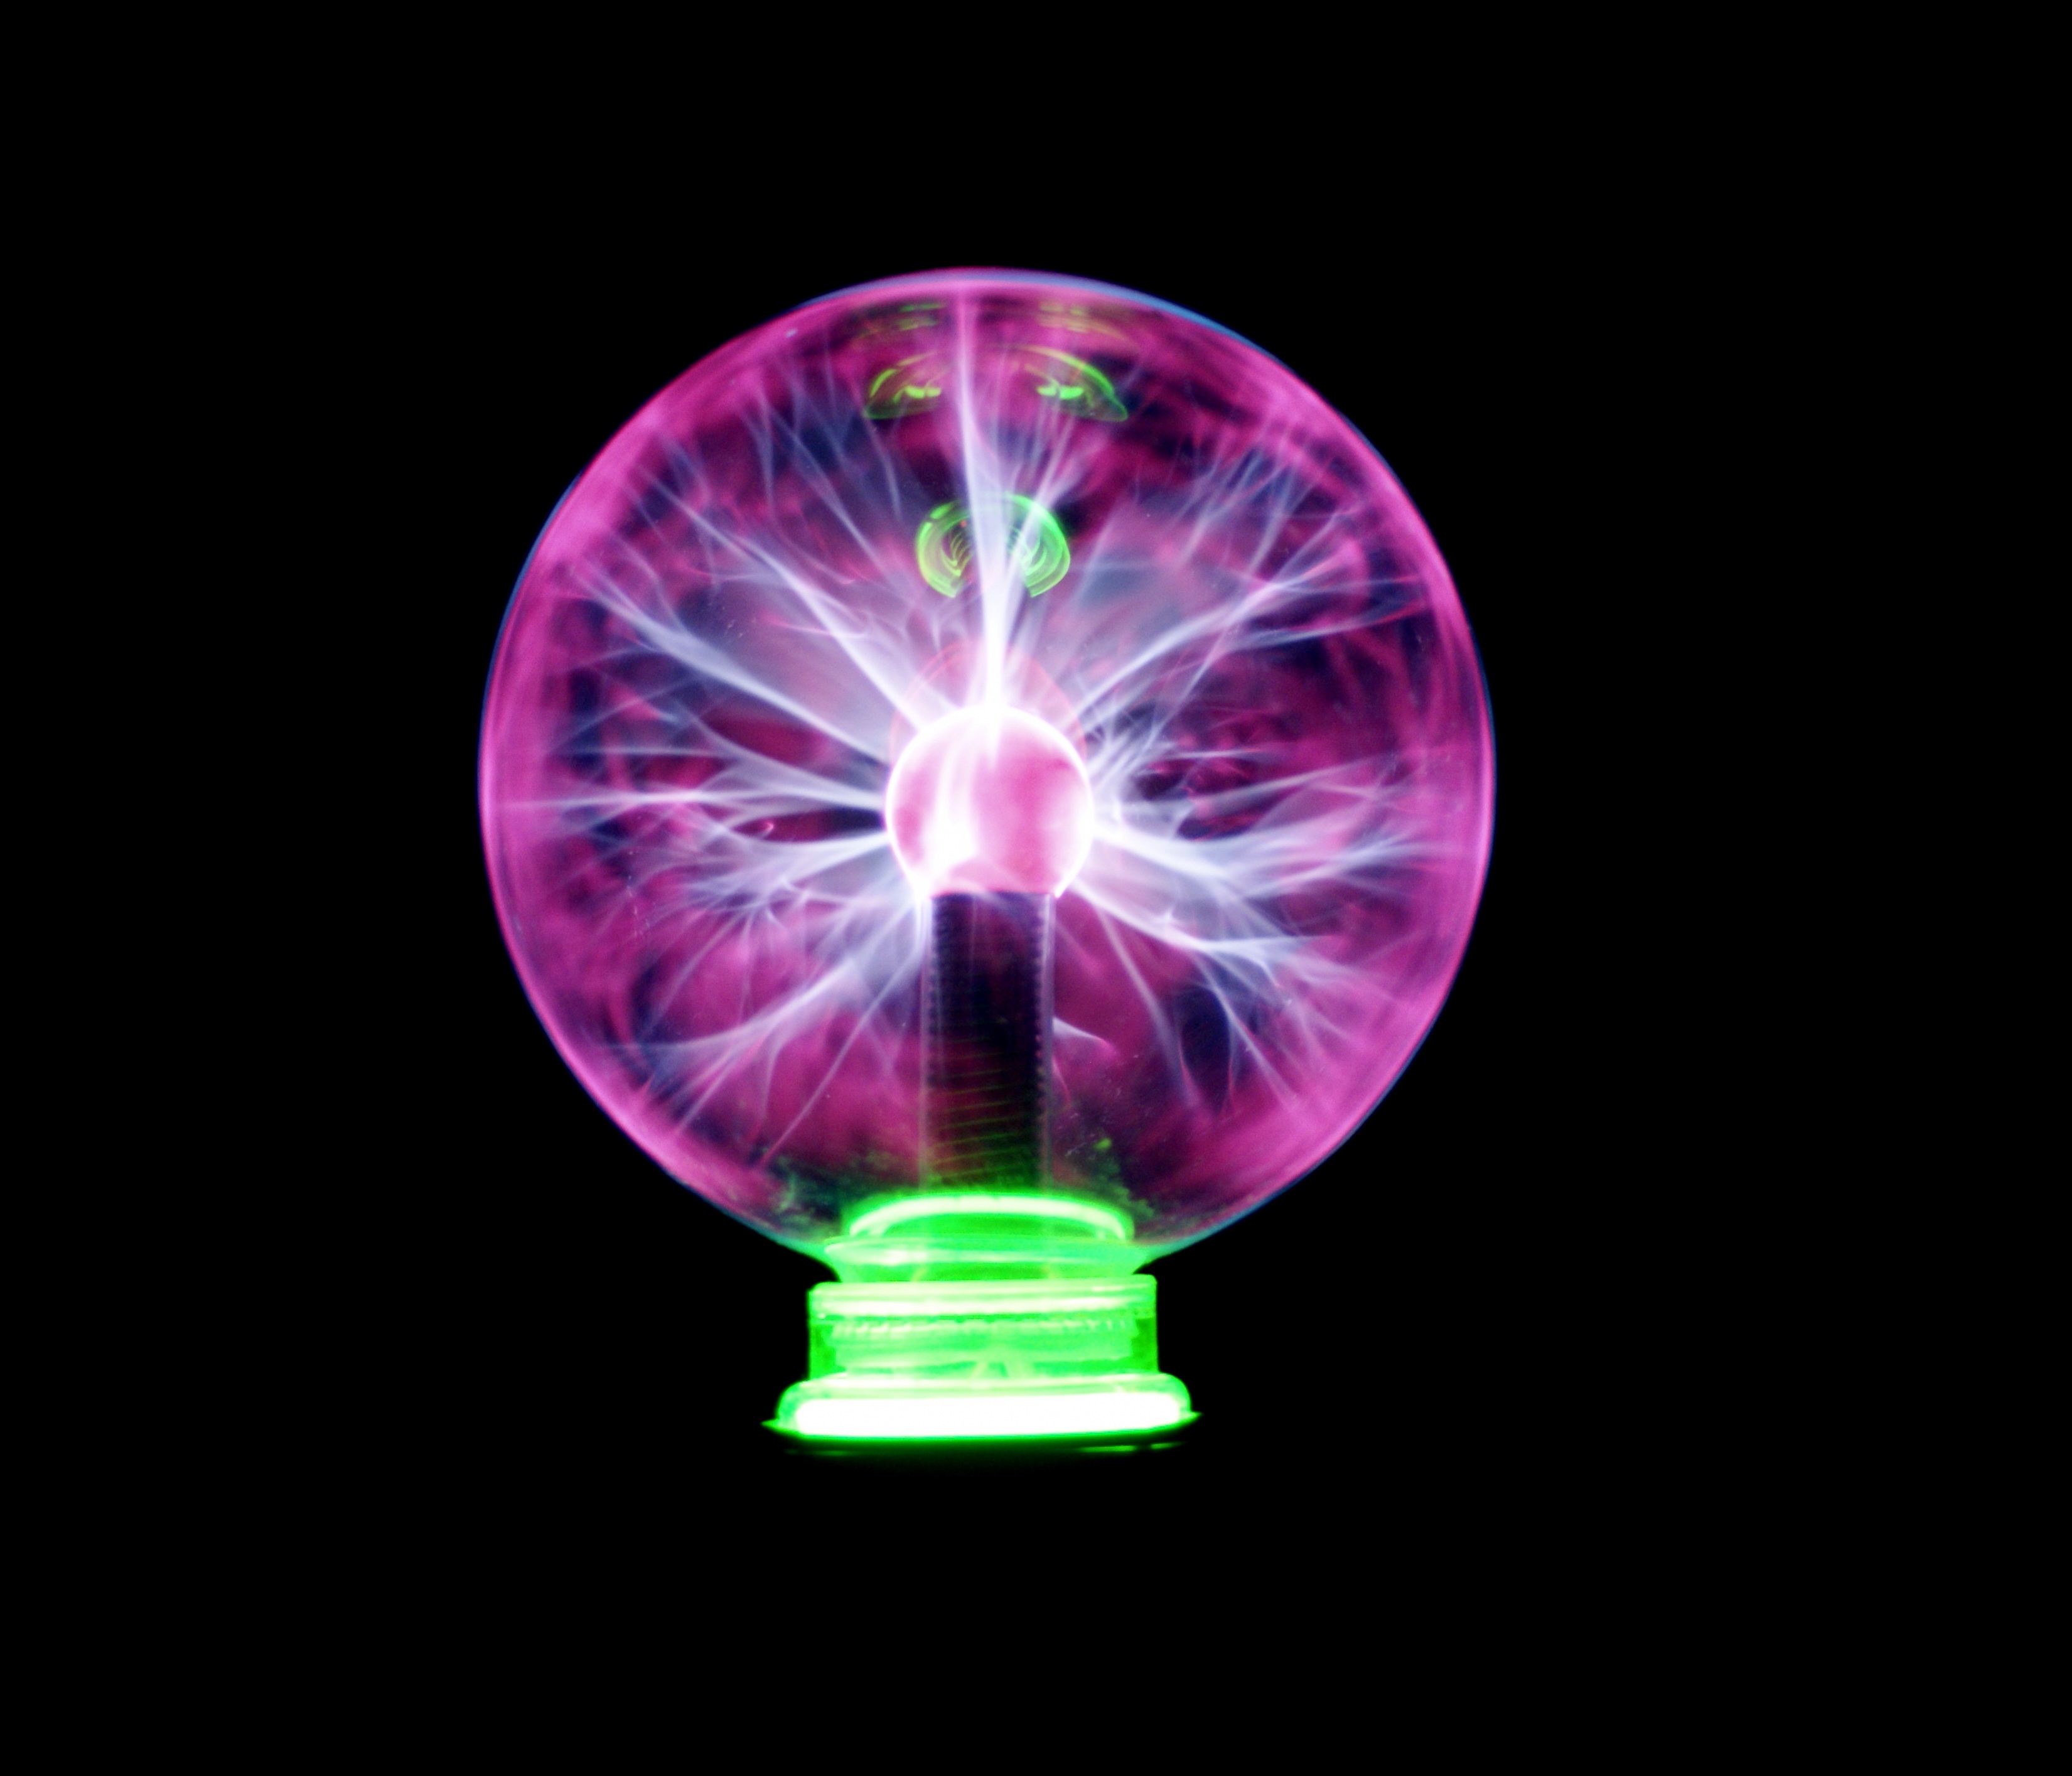
light, spark, lamp, circle, human body, thunder, beauty, sphere, organ, shape, incredible, lightning spark, discharge lamp